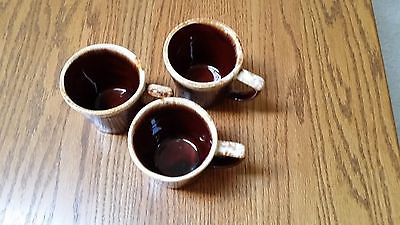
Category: mug